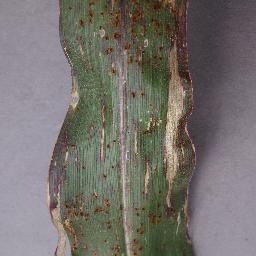
Label: Corn___Northern_Leaf_Blight